Elac

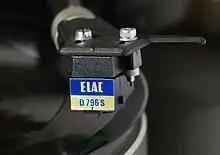
ELAC MM-cartridge

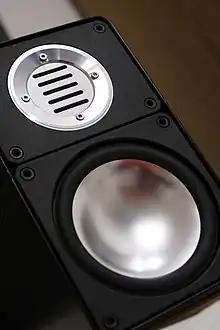
ELAC 310 with JET-tweeter

During World War II, it built electroacoustic devices for the Kriegsmarine and other nautical applications, and the company reached a peak of 5,000 staff.